Djamaâ Sidi Ramdane

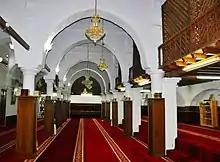
Interior of the mosque

The mosque has a relatively simple form, with a hypostyle prayer hall divided by rows of arches supported by columns. Along three outer edges of the hall are elevated galleries or balconies that serve as the women's section for prayers. The mosque's attached minaret has "sebka" decoration carved across its façades. The remains of Sidi Ramadan are housed in a small independent mausoleum next to the mosque.